Jessie Bond

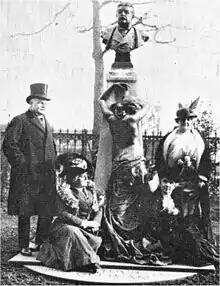
Power, Braham, Bond and Gwynne at Sullivan's memorial in 1914

In the 1920s, Bond wrote several articles about her memories of Gilbert and Sullivan and her years with the D'Oyly Carte Opera Company for "The Strand Magazine" and "The Gilbert & Sullivan Journal". Her autobiography, "The Life and Reminiscences of Jessie Bond, the Old Savoyard", was published in 1930. In that book, she expressed great admiration particularly for Gilbert, but also for Sullivan and D'Oyly Carte, and she bemoaned overacting by performers in the "modern" era. In March 1930, the Gilbert and Sullivan Society invited the original three little maids to a reunion in London to celebrate the 45th anniversary of "The Mikado".